House of Bourbon

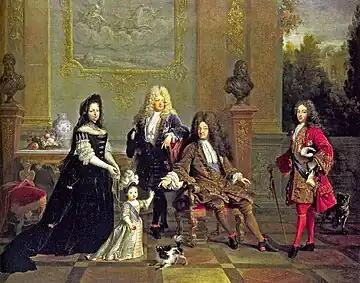
Dynastic group portrait of Louis XIV (seated) with his son the Louis the "Grand Dauphin" (to the left), his grandson Louis, Duke of Burgundy (to the right), his great-grandson the duc d'Anjou, later Louis XV, and Madame de Ventadour, his governess, who commissioned this painting some years later; busts of Henry IV and Louis XIII in the background.

Henry granted the Edict of Nantes on 13 April 1598, establishing Catholicism as an official state religion but also granting the Huguenots a measure of religious tolerance and political freedom short of full equality with the practice of Catholicism. This compromise ended the religious wars in France. That same year the Treaty of Vervins ended the war with Spain, adjusted the Spanish-French border, and resulted in a belated recognition by Spain of Henry as king of France.